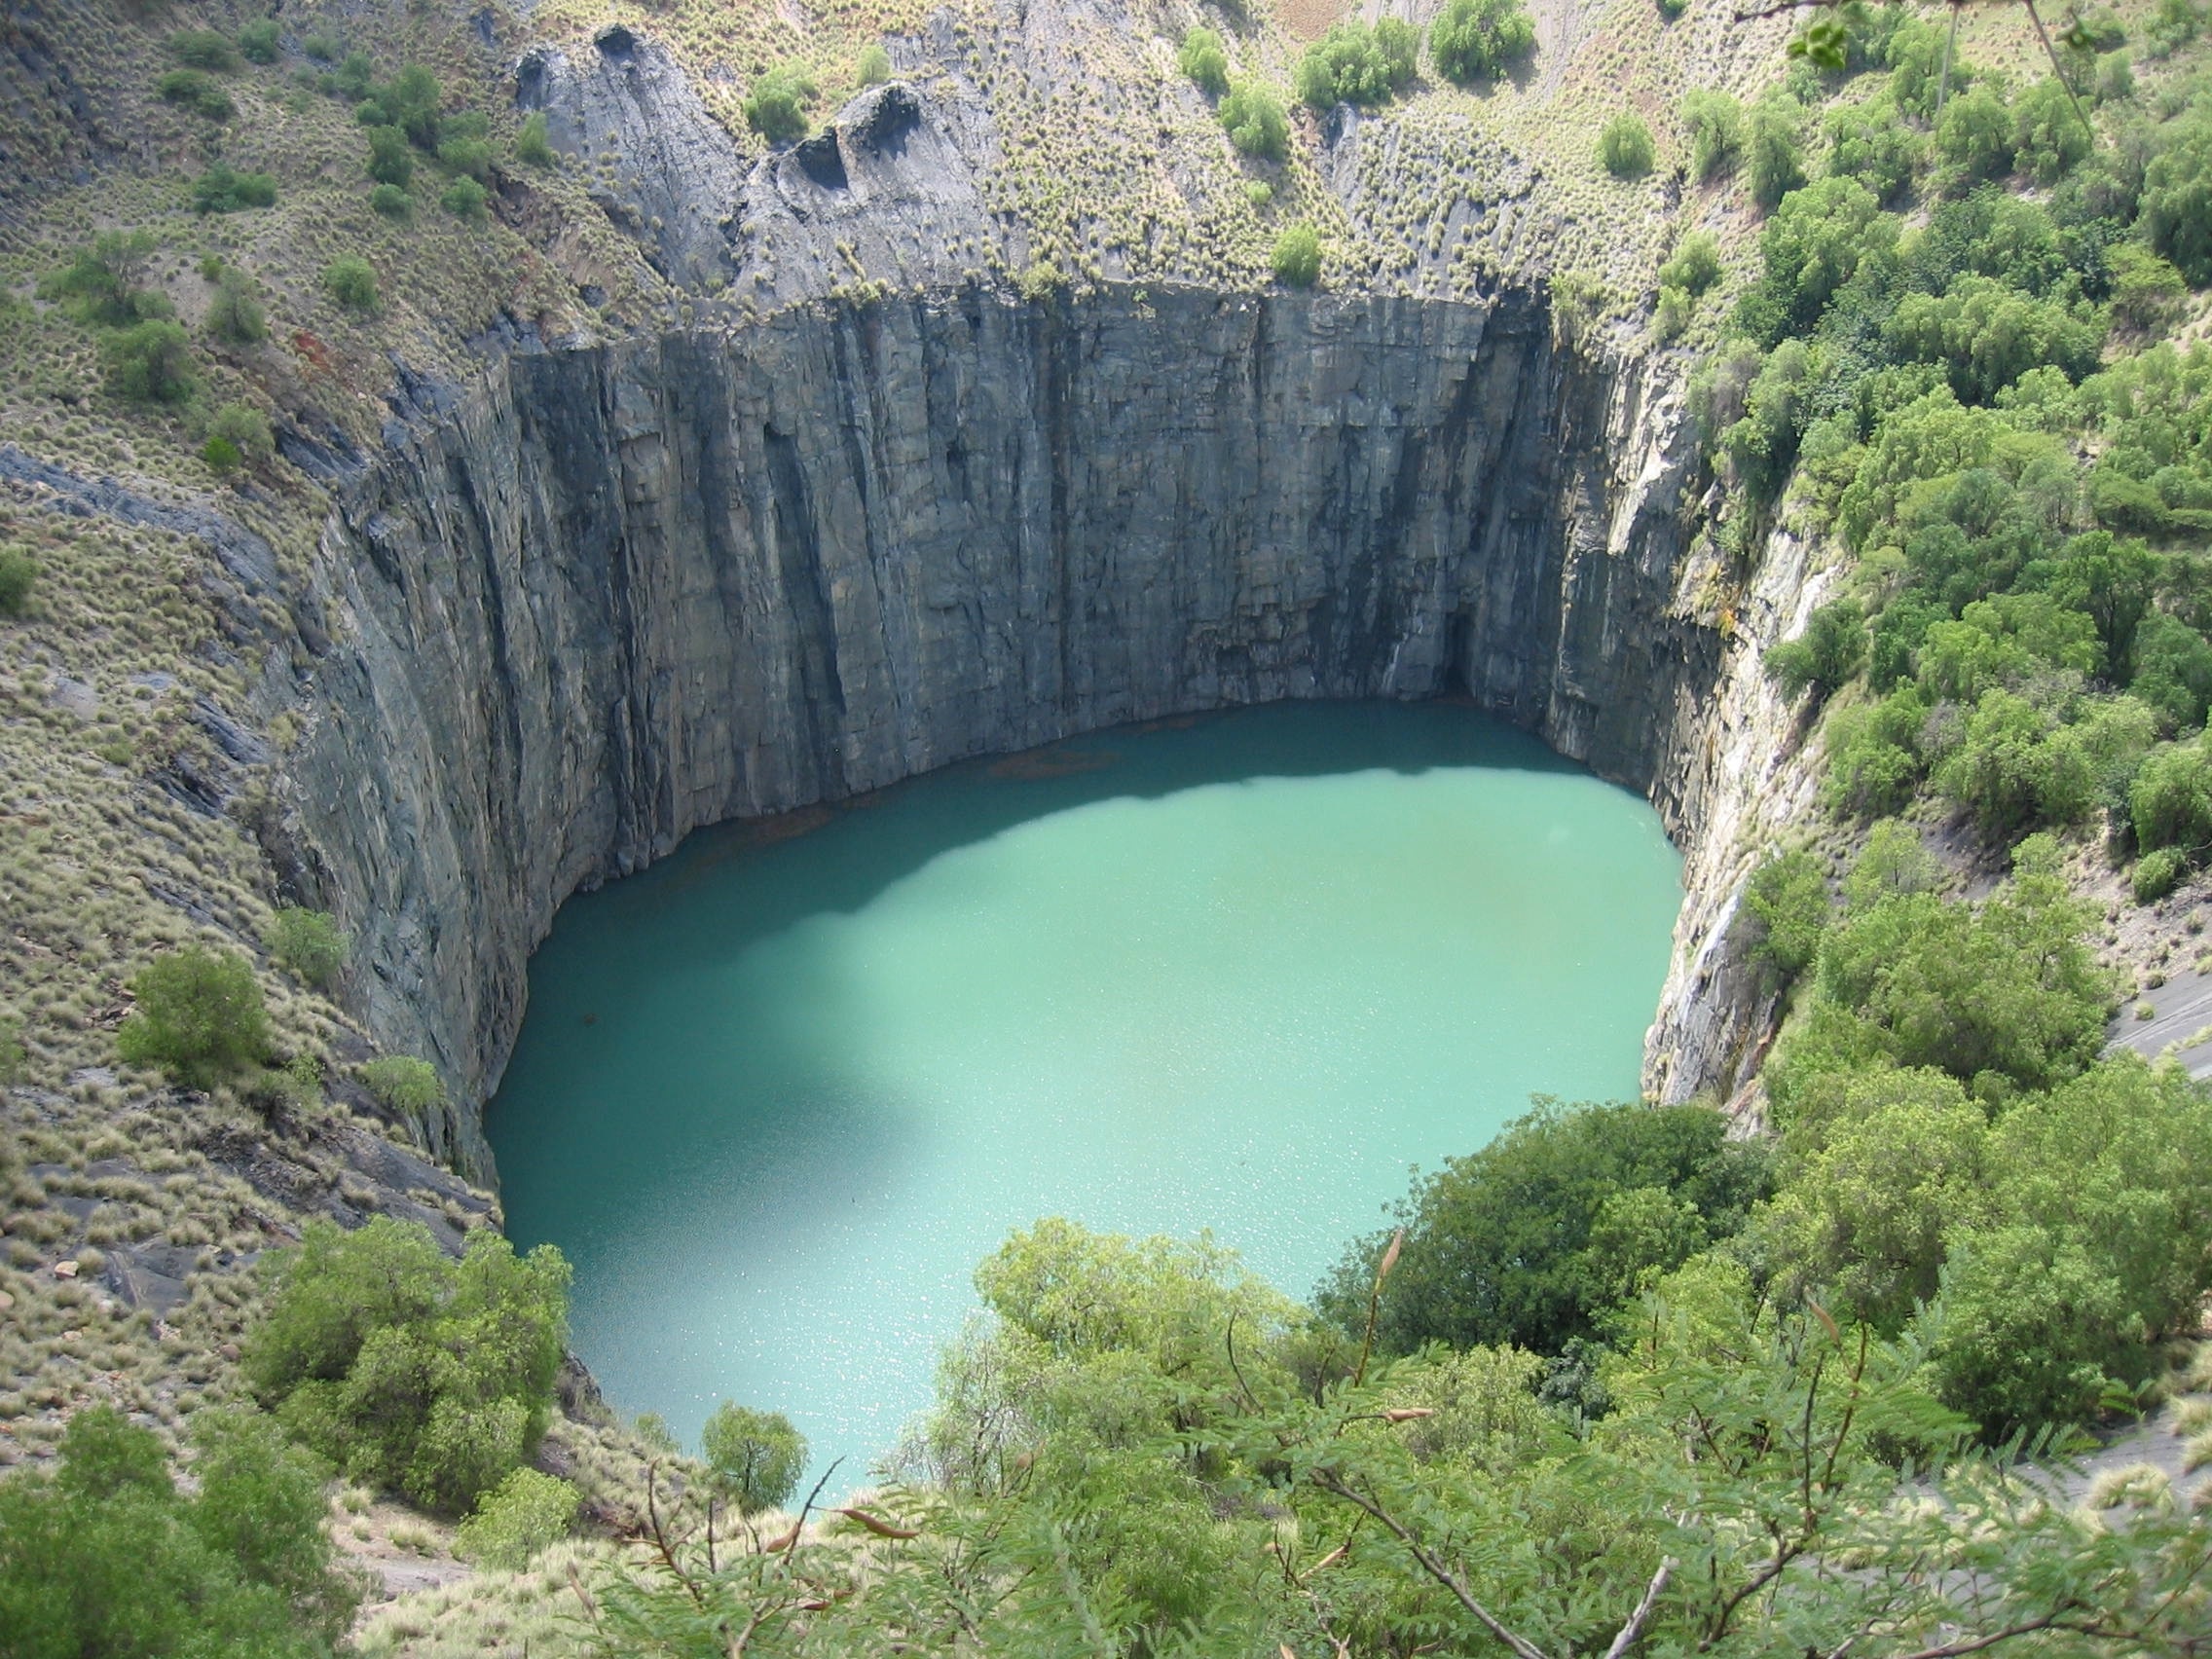
waterfall, hole, reservoir, infrastructure, ravine, big, northern, mine, diamond, water feature, crater lake, cape, south africa, tarn, devil's bridge, geological phenomenon, kimberley, de beers